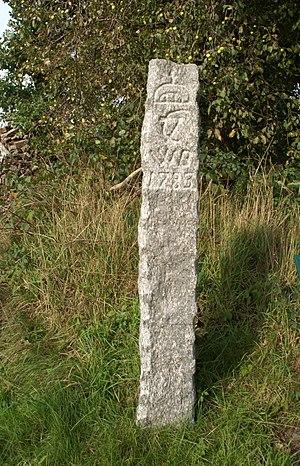
Rupel (Jörl) (Allemagne): La borne délimitant la chasse des roi du Danemark